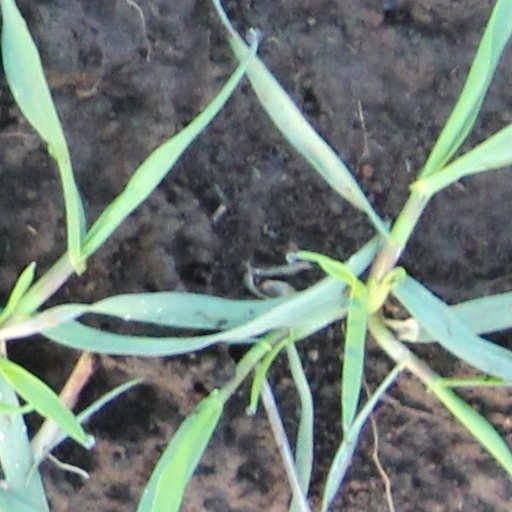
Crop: wheat